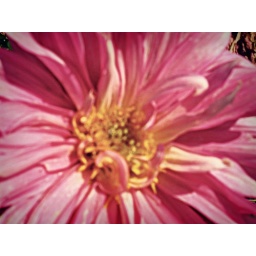
beautiful flower by the library